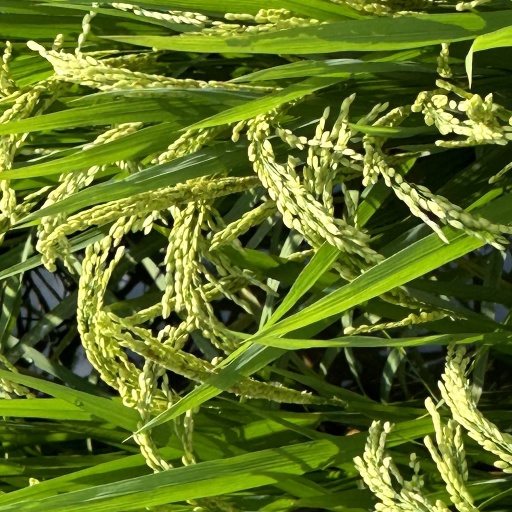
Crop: rice